Daniel Coit Gilman

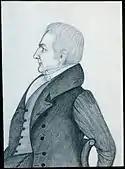
Portrait of William Charles Gilman, father of Daniel Coit Gilman, Boston Museum of Fine Arts

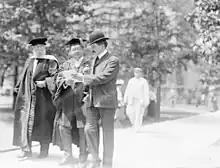
Gilman and University of Chicago president William Rainey Harper in 1903

From 1856 to 1865, Gilman served as librarian of Yale College, and was also concerned with improving the New Haven public school system. When the Civil War broke out, Gilman became the recruiting sergeant for the Norton Cadets, a group of Yale graduates and faculty who drilled on the New Haven Green under the oversight of Yale professor William Augustus Norton.